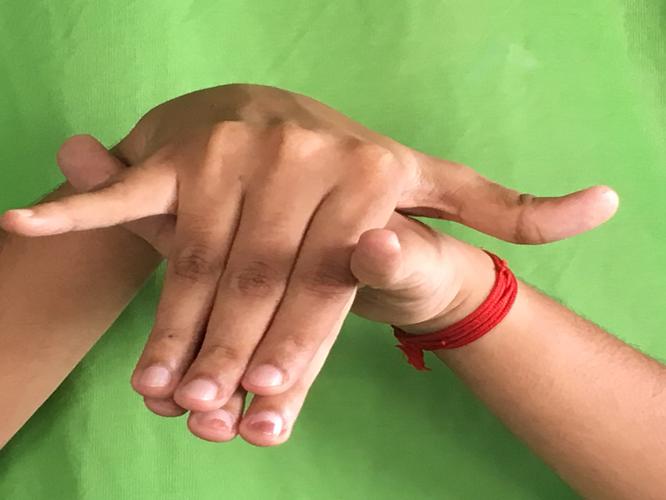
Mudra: Varaha
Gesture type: double_hand